PowerHUB

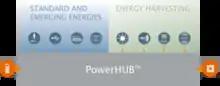
PowerHUB concept

PowerHUB refers to the name of a series of Integrated Circuits (ICs) developed by ST-Ericsson, a 50/50 joint venture of Ericsson and STMicroelectronics established on February 3, 2009.